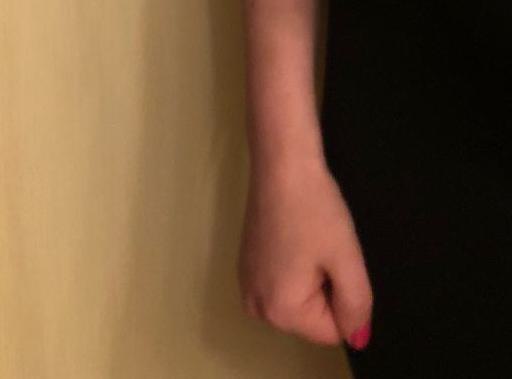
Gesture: no_gesture